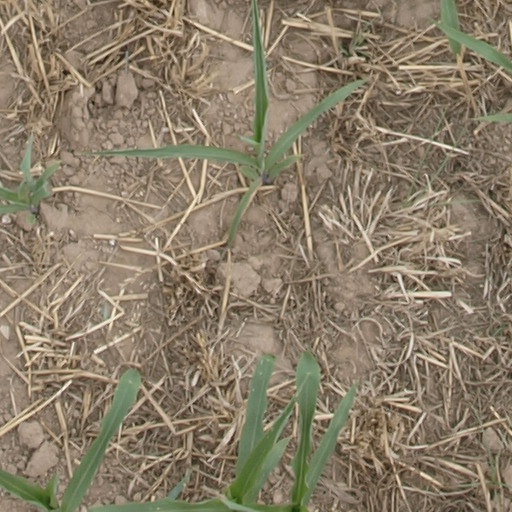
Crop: maize; corn